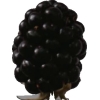
Label: blackberry